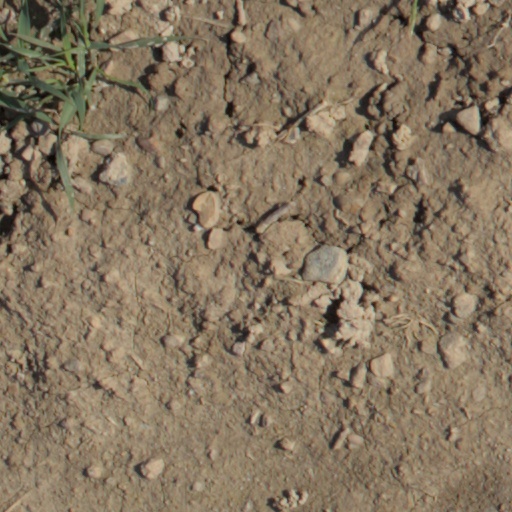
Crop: wheat